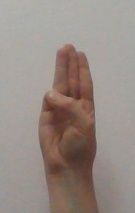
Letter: thaa